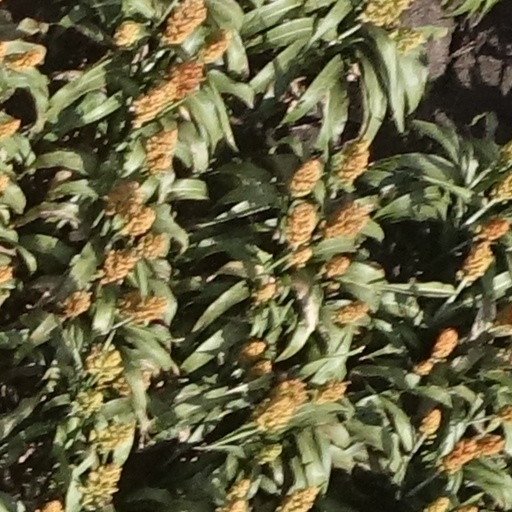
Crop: sorghum